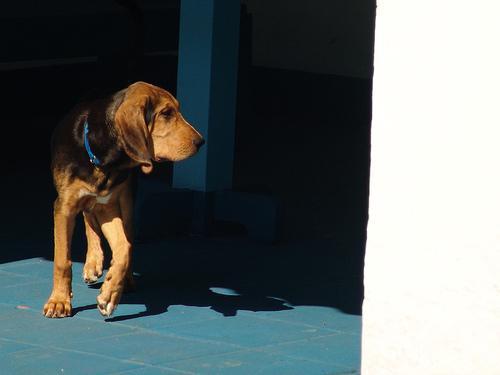
bloodhound